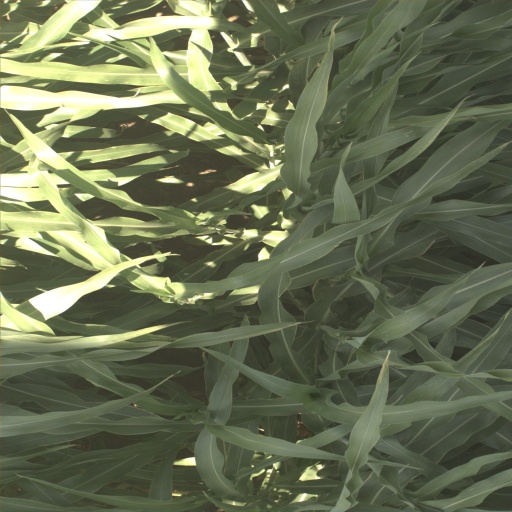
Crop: sorghum